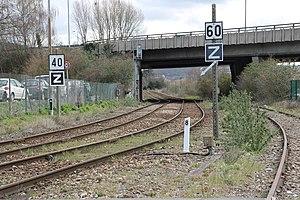
Rampe vers le nouveau raccordement
Les voies du port de Rouen-Rive-Droite sont une ligne de chemin de fer française à écartement standard située à l'intérieur de l’agglomération de Rouen. Desservant les quais et les établissements industriels de la rive droite du port de Rouen, elles ont subi les vicissitudes des guerres, des crises économiques ainsi que des aménagements portuaires et urbains. Aujourd'hui, bien que de moindre capacité que les lignes de la rive gauche du port, elles sont elles aussi largement sous-utilisées compte tenu à la fois de la disparition de certains trafics du port de Rouen, du déclin du transport ferroviaire et de la désindustrialisation de leur zone de chalandise.